Hastings Borough Council

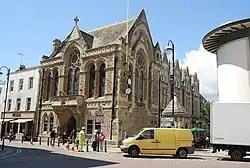
Hastings Town Hall, Queens Road: Council's headquarters until 2012.

The council was previously based at the Town Hall on Queens Road, which had been built in 1881. The council met and had its offices at Town Hall until 2012. Most of the council's offices then moved to Aquila House on Breeds Place, which the council initially rented. In 2016 the council purchased Aquila House, renamed it Muriel Matters House after Muriel Matters (1877–1969) who had lived in the town, and created a new council chamber in the building.